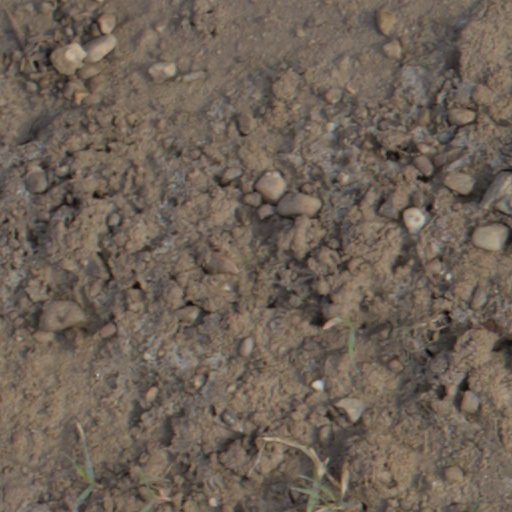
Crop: wheat